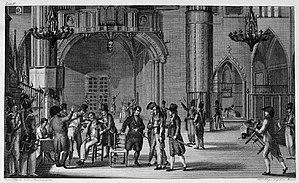
Le Complot de l'Ascension est le nom par lequel est connu, en Espagne, un plan de sédition échoué qui a eu lieu entre le 11 et le 12 mai 1809 — nuit de l'Ascension — à Barcelone contre les troupes napoléoniennes installées dans la ville, lors de la guerre d'indépendance espagnole.